Hattiesburg Bobby L. Chain Municipal Airport

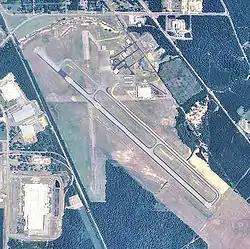
USGS 2006 orthophoto

Hattiesburg Bobby L. Chain Municipal Airport in Forrest County, Mississippi is owned by the City of Hattiesburg and is five miles southeast of downtown.